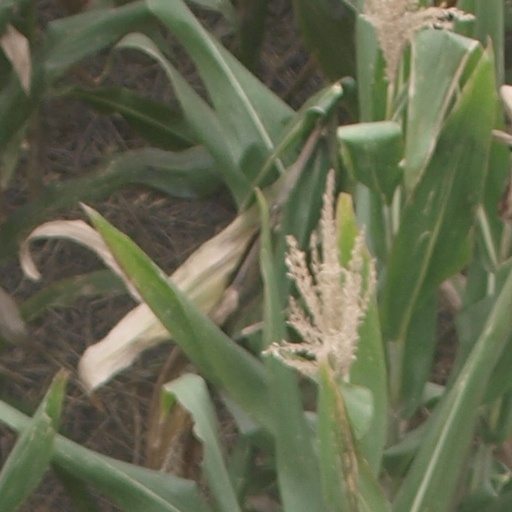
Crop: maize; corn